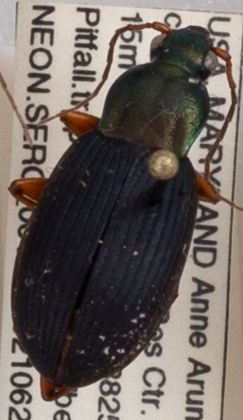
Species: Chlaenius aestivus
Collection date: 2021-06-24
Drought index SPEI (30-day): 0.39
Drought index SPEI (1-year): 2.09
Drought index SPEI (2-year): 1.28